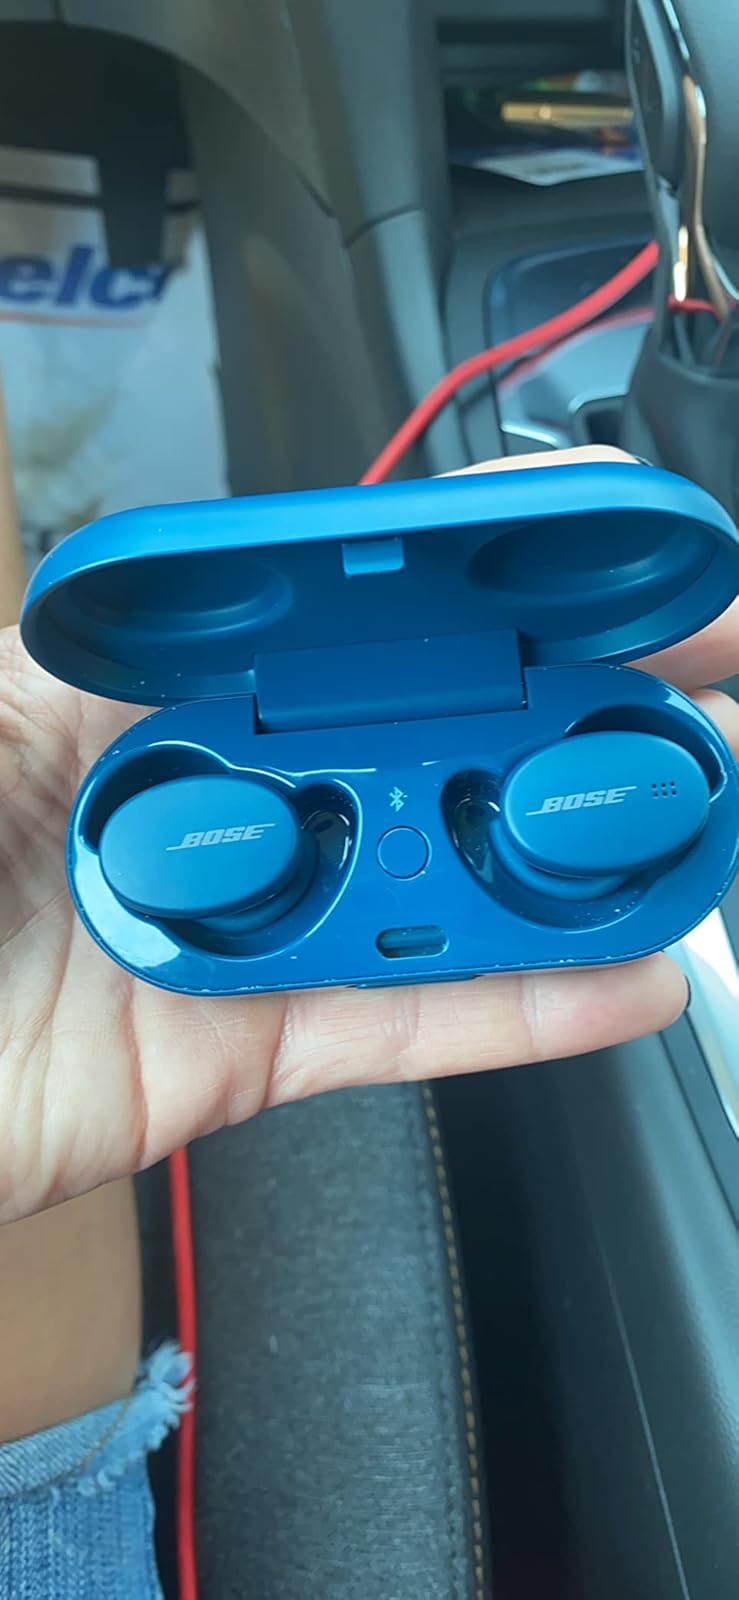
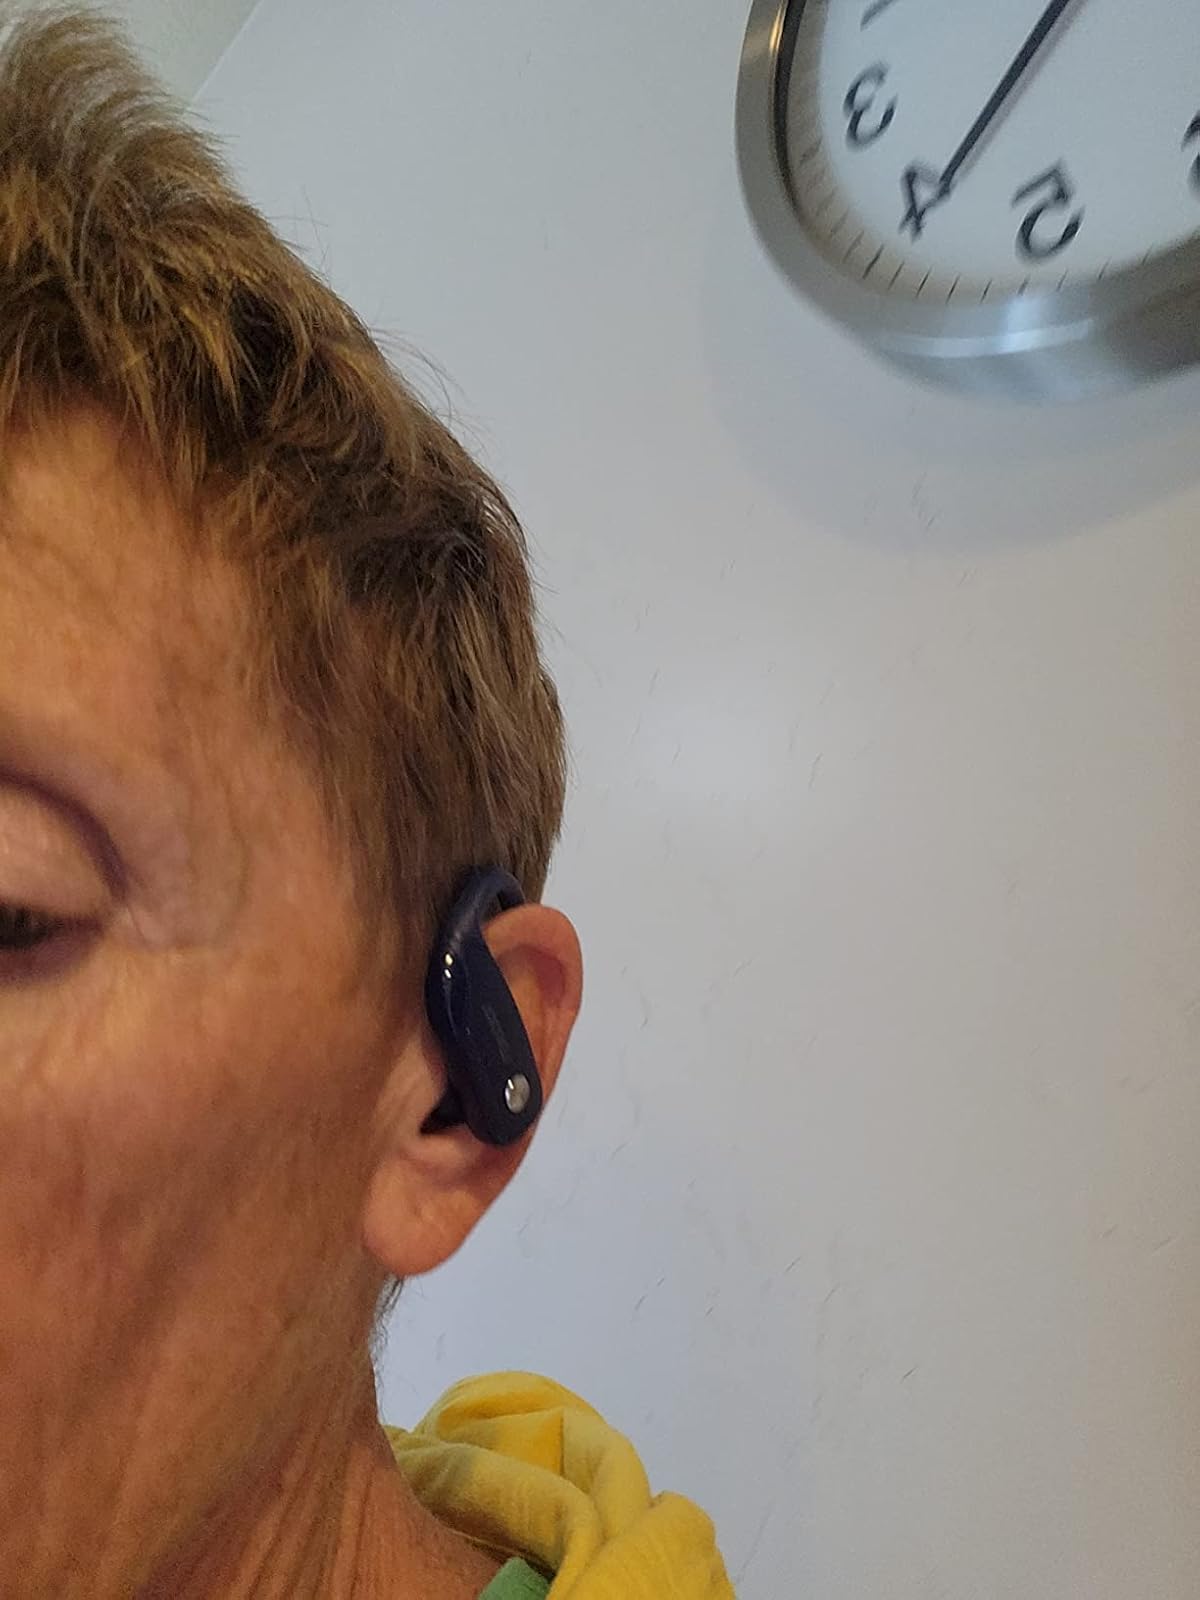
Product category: earbuds
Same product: no